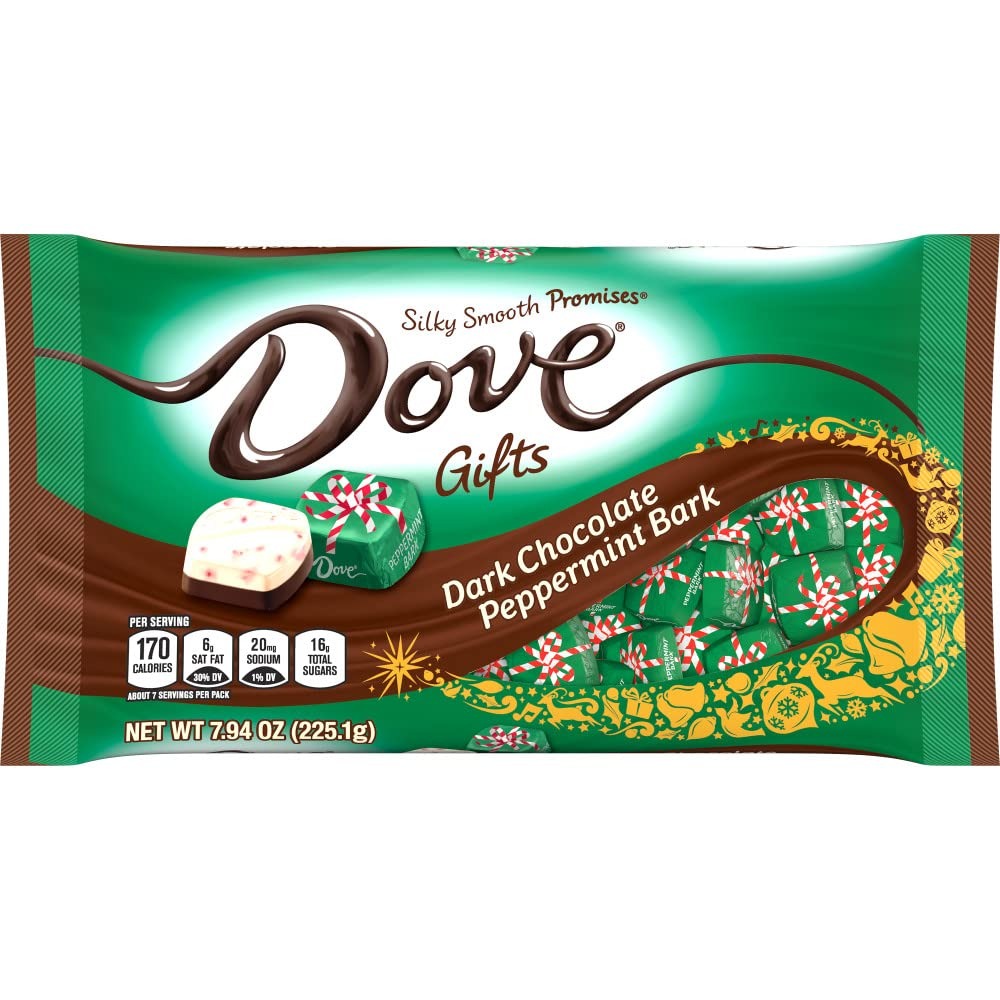
Item Name: DOVE PROMISES Holiday Individually Wrapped Dark Chocolate Peppermint Bark Christmas Candy Assortment, 7.94 oz Bag
Bullet Point 1: Contains one (1) 7.94-ounce bag of DOVE PROMISES Dark Chocolate Peppermint Bark Chocolates
Bullet Point 2: Peppermint and dark chocolate combine to create a deliciously indulgent holiday treat
Bullet Point 3: Surprise a loved one with rich, creamy DOVE PROMISES Dark Chocolate Peppermint Bark Candies
Bullet Point 4: Each individually foil-wrapped chocolate has a sweet message to brighten your day and candy dish
Bullet Point 5: DOVE Chocolates are premium chocolate pieces made with Rainforest Alliance Certified Cocoa
Value: 7.94
Unit: Ounce

Price: 4.48